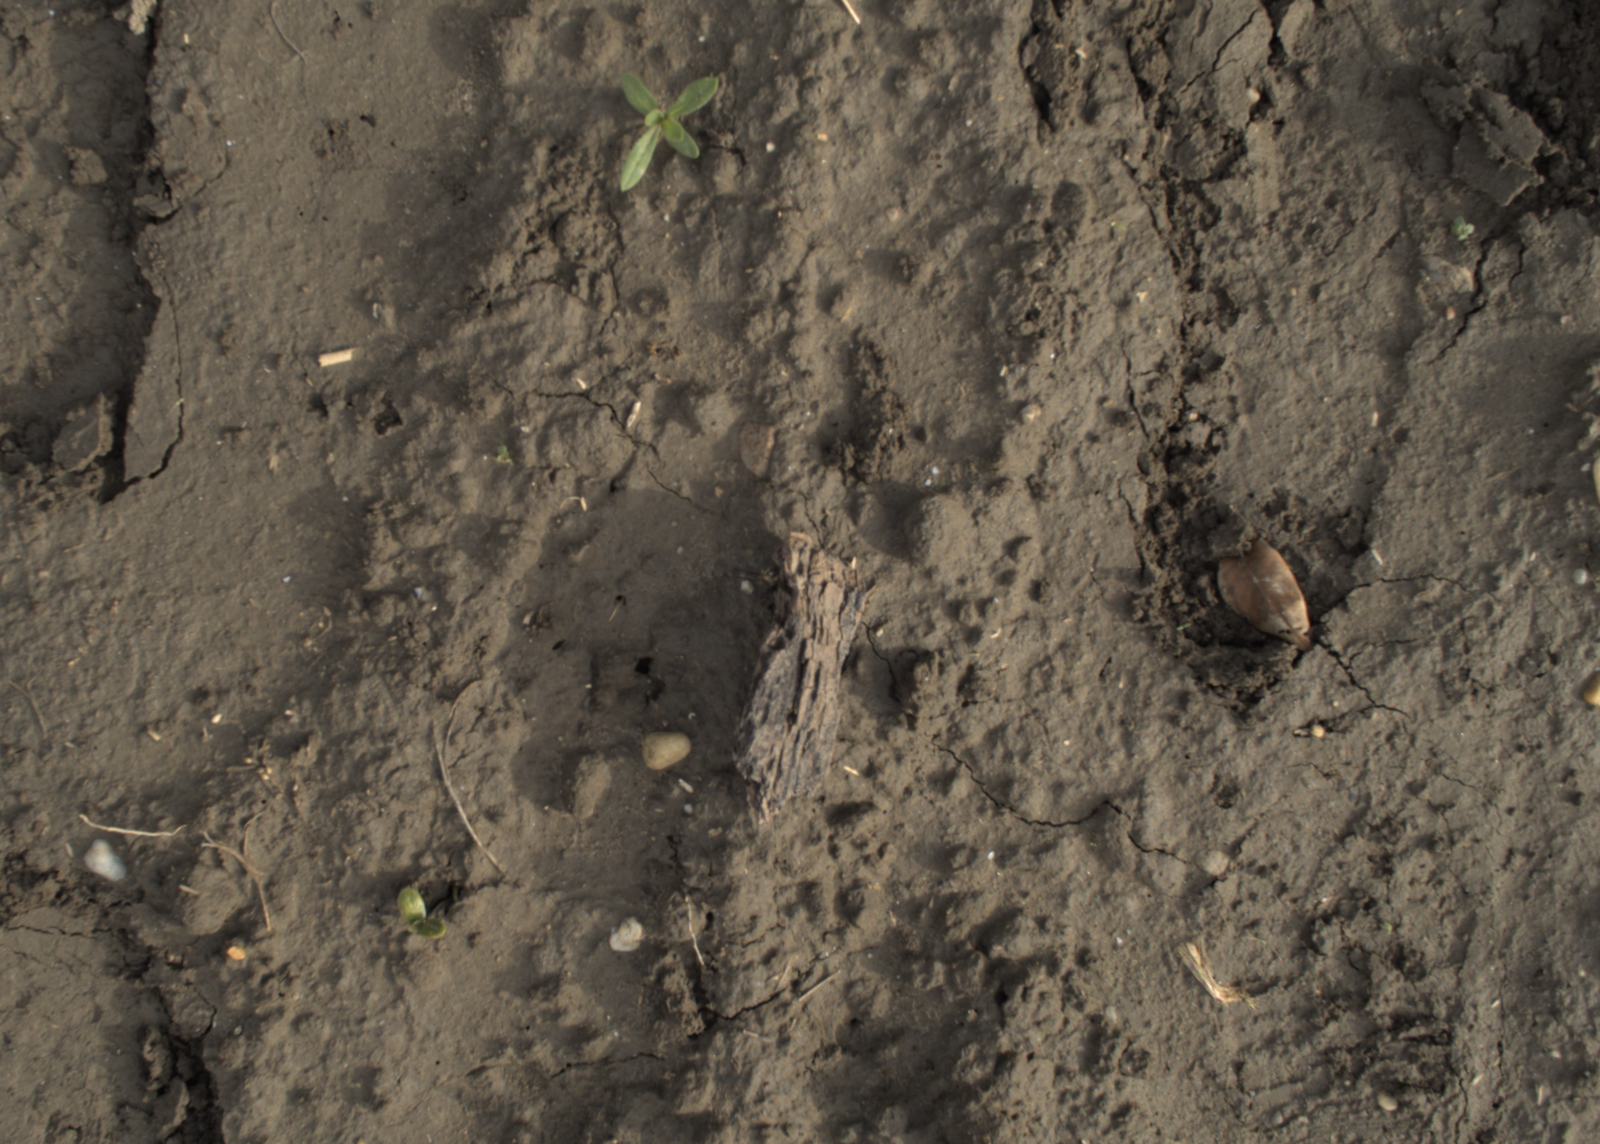
Capture date: 13.10.2021 10:05:50
Weather: mixed
Wind: strong
Seeding date: 02.09.2021
Plant canopy height (mm): 956